Jerry West

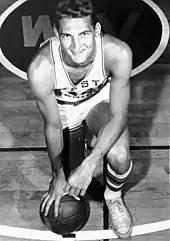
West from "The Monticola", 1959

West graduated from East Bank High School in 1956, and more than 60 universities showed interest in him. He eventually chose to stay in his home state and attend West Virginia University (WVU), located in Morgantown. In his freshman year (1956–57), West was a member of the WVU freshman squad that achieved a perfect record of 17 straight wins over the course of the season; other team members included Jay Jacobs and Willie Akers. In his first varsity year under head coach Fred Schaus, West scored 17.8 points per game and averaged 11.1 rebounds; he also started in all 28 games while shooting 49.6% from the field and 73.2% from the free throw line. These performances earned him a multitude of honors, among them an All-American Third Team call-up, First Team All-Southern Conference, Southern Conference Tournament Most Valuable Player Award and First Team honors, Chuck Taylor–Converse Second-team All-American honors, and Associated Press and United Press International Third-team All-America honors. The Mountaineers went 26–2 that year, ending the season with a loss to Manhattan College in postseason tournament play.